1871 Troy Haymakers season

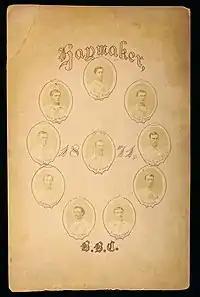
Picture of the 1871 Troy Haymakers

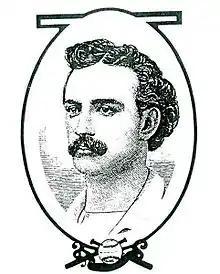
Manager Lip Pike

"Note: Pos = Position; G = Games played; AB = At bats; H = Hits; Avg. = Batting average; HR = Home runs; RBI = Runs batted in"